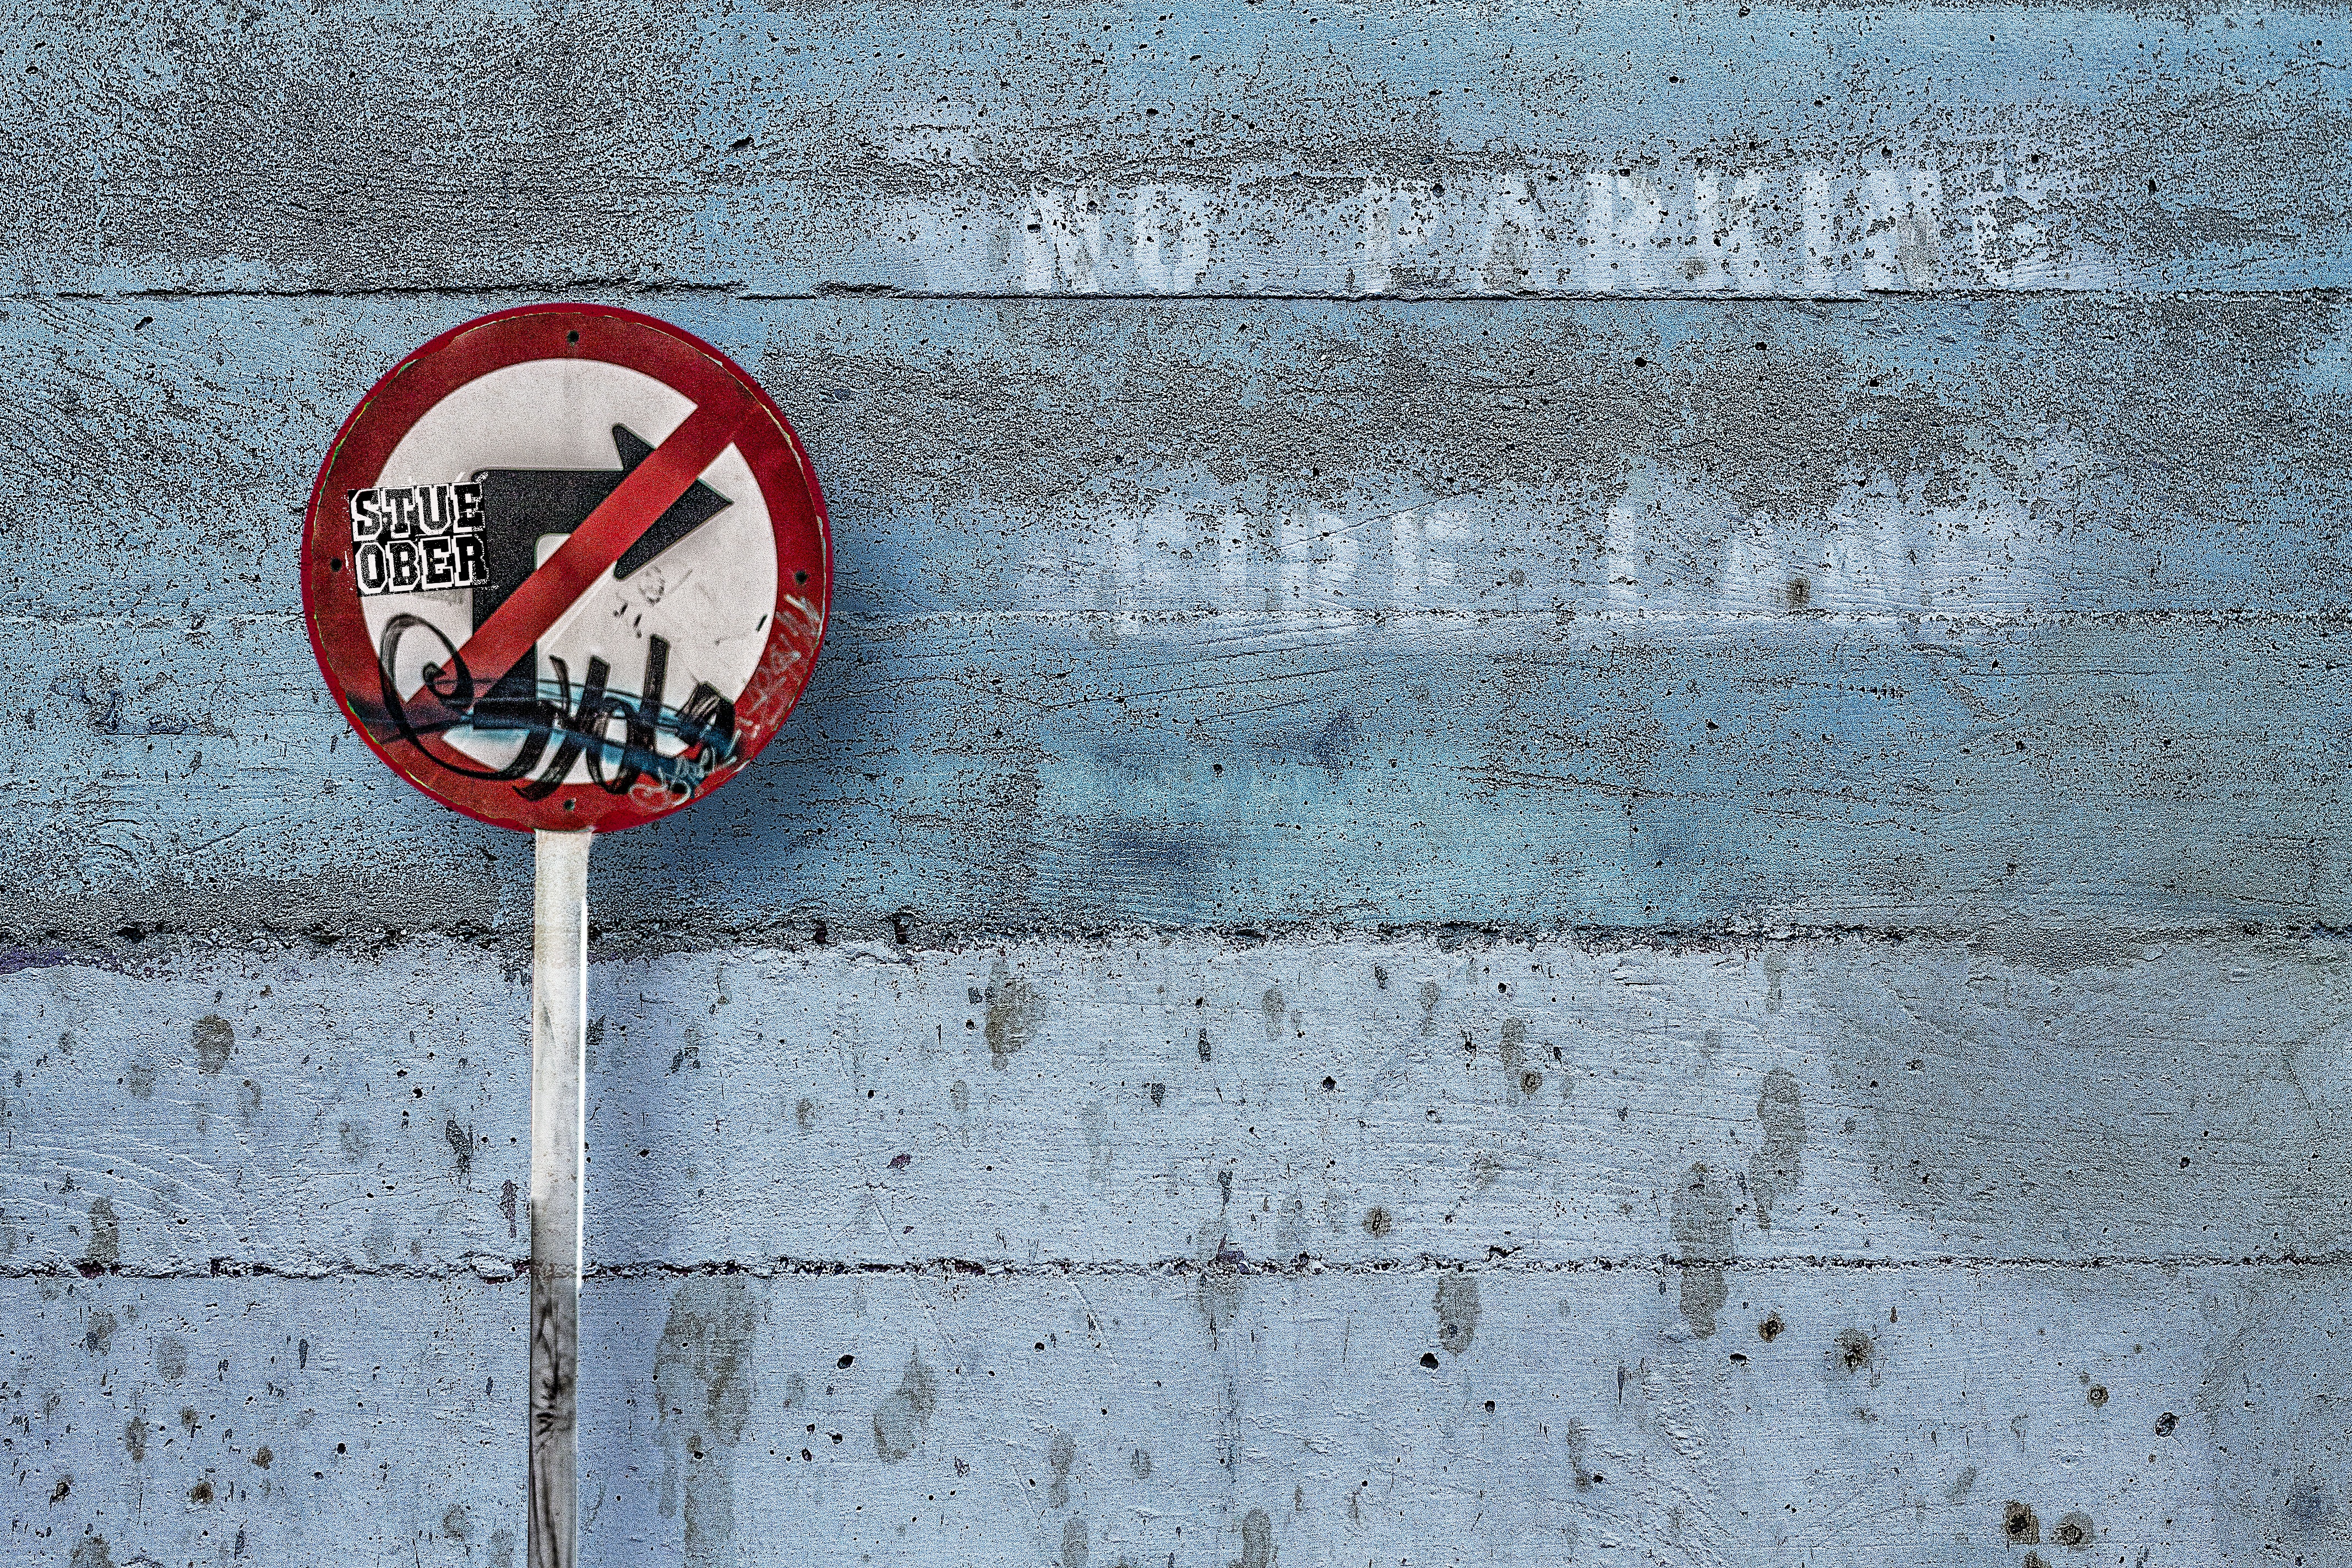
grungy, texture, number, urban, wall, sign, grunge, blue, street sign, graffiti, signage, lane, road sign, art, background, spray paint, painted, traffic sign, road surface